Villa Merian

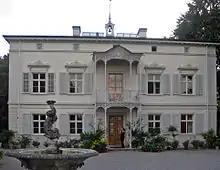
Villa Merian, Münchenstein, Main Entrance

The Villa Merian, with its English Garden, stands on the elevated plain above Brüglingen in Münchenstein, in the canton of Basel-Country in Switzerland.